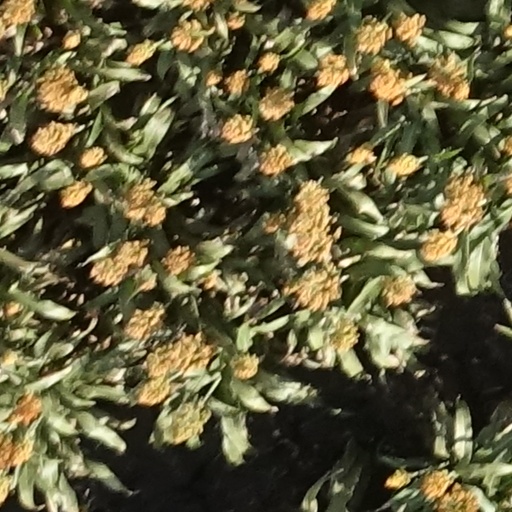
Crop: sorghum